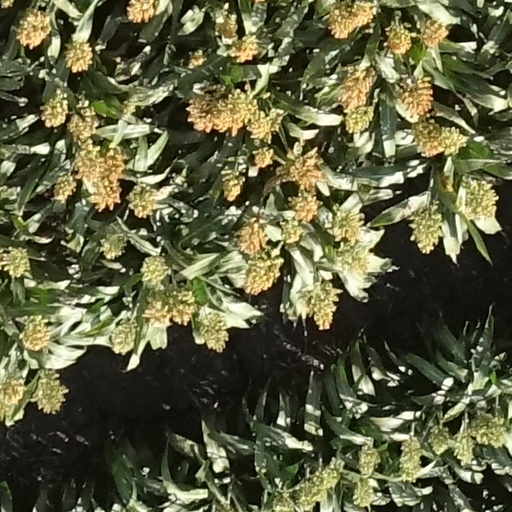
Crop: sorghum